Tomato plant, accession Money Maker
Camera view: vertical (180 deg); turntable rotation: 300 degrees
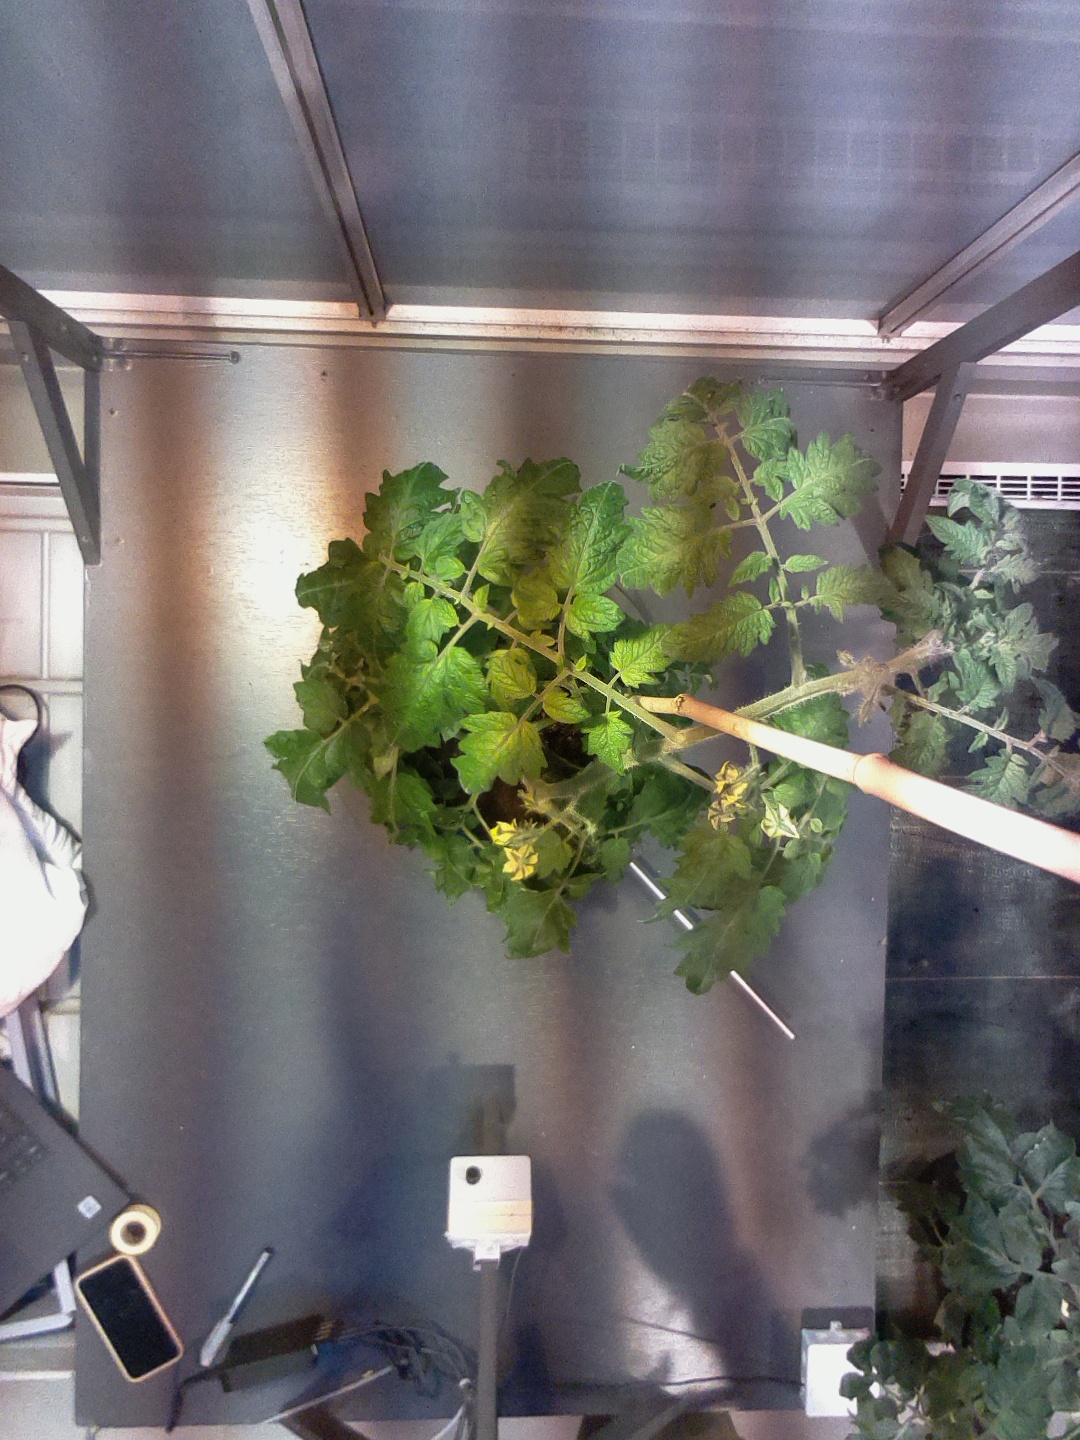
BBCH growth stage 64: 40%-50% of flowers open